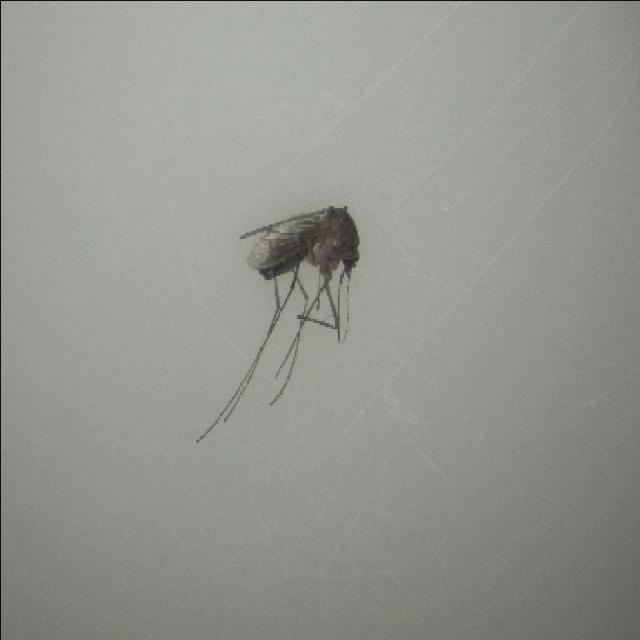
Species: culex_tritaeniorhynchus